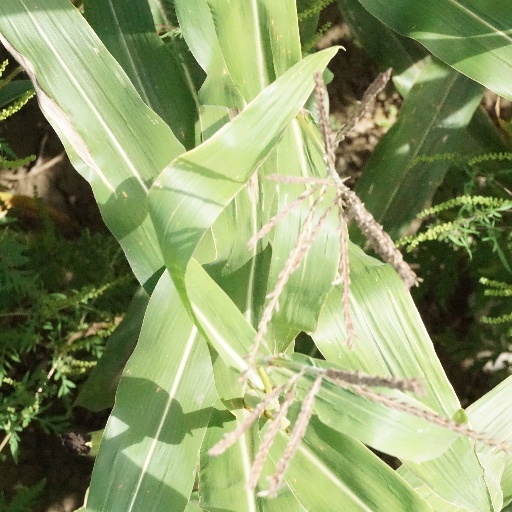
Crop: maize; corn